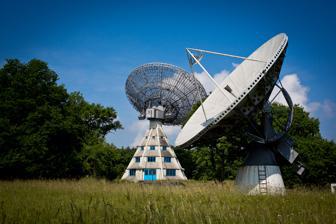
Building: Stockert Radio Telescope
Country: Germany
Year built: 1956
Observatory Stockert Radio Telescope The "Astropeiler" (rear) on the Stockert hill Alternative names Astropeiler Stockert Location Bad Münstereifel , North Rhine-Westphalia , Germany Coordinates 50°34.2′N 6°43.4′E / 50.5700°N 6.7233°E / 50.5700; 6.7233 Altitude 435 m Established 1956 Closed 1995, re-opened 2010 Website http://www.astropeiler.de Telescopes "Astropeiler" radio telescope parabolic reflector , 25 m aperture radio telescope parabolic reflector, 10 m aperture radio interferometer two parabolic reflectors, 1.2 m aperture Location of Stockert Radio Telescope Related media on Commons The Stockert Radio Telescope is a historical radio telescope in the Eifel mountain range in Germany , situated 12 km from the Effelsberg 100-m Radio Telescope . Radio telescope Germany's first telescope for radio astronomy , with a diameter of 25 m, was inaugurated on 17 September 1956 on the Stockert . Until 1995 – since 1979 only for student training – it was used by the University of Bonn and the Max Planck Institute for Radio Astronomy . Between 1997 and 2004, the telescope was owned by the digital audio company Creamware and used for inspirational purposes and as a location for their musical festivals called Woodstockert . [ nb 1 ] In 1999 the installation was listed for its industrial heritage, and since 2005 it is owned by the Nordrhein-Westfalen-Stiftung (NRW-Stiftung), which in 2006 made available €300,000 for restoration. The site is used and taken care of by the Astropeiler Stockert e.V., which has updated the technology and has opened the site to the public. Astronomical observations have been resumed in 2011, primarily for educational purposes. Detail from below Plaque inside the building Historical control electronics Array of brushes. The brushes allowed the mirror to move continuously in the military use as a radar dish. See also Dwingeloo Radio Telescope [ de ] Notes